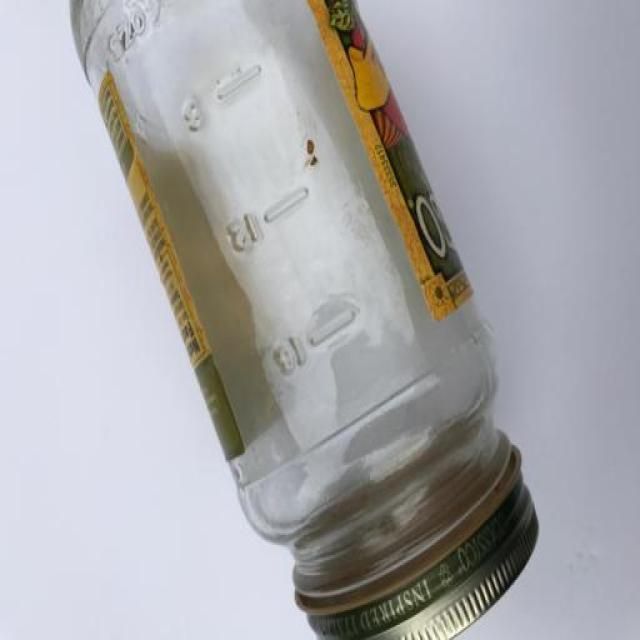
Label: glass